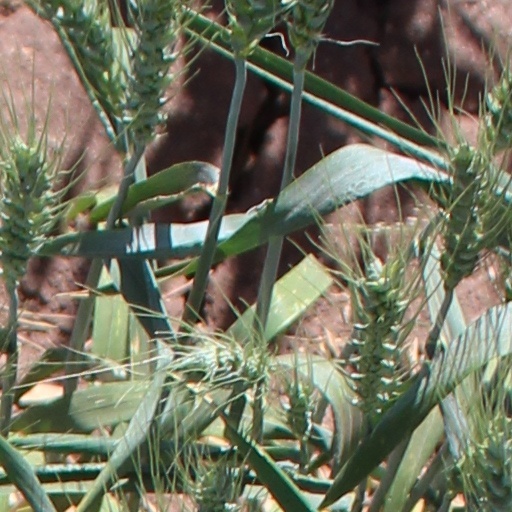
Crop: wheat